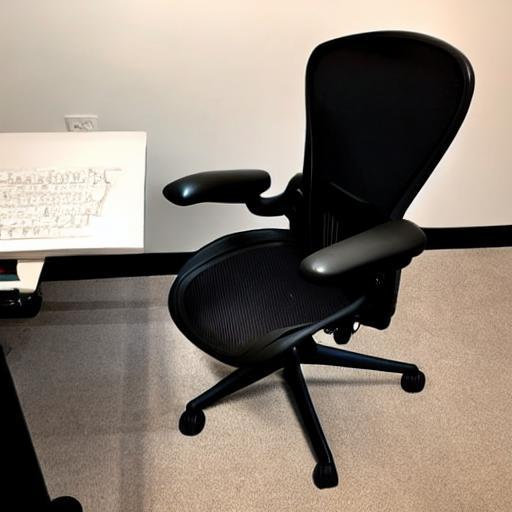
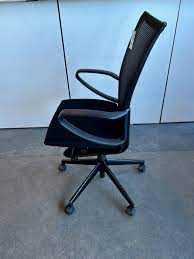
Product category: items_chair
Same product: no